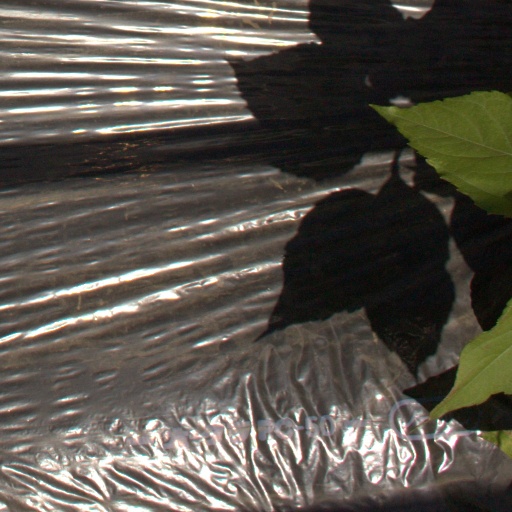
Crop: Jerusalem artichoke